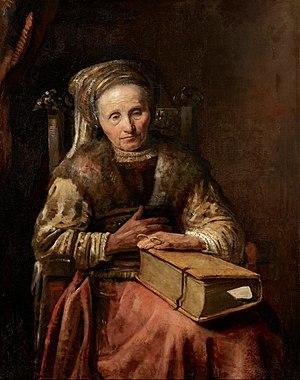
Karel van der Pluym est un graveur et peintre néerlandais. Il a été l'élève de Rembrandt.